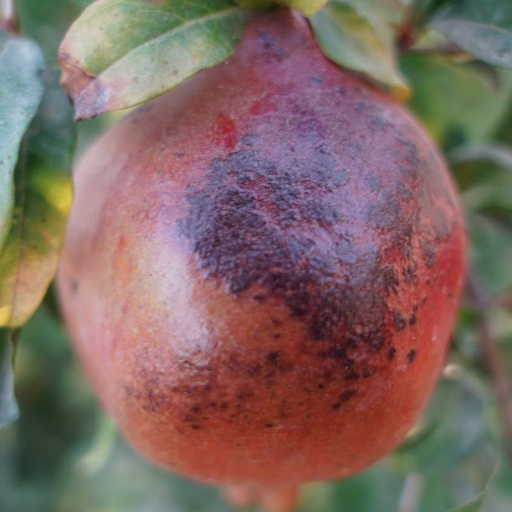
Label: Sunburn